General surgery

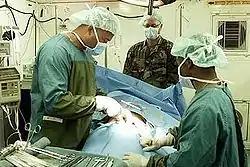
A surgeon operating.

General surgery is a surgical specialty that focuses on alimentary canal and abdominal contents including the esophagus, stomach, small intestine, large intestine, liver, pancreas, gallbladder, appendix and bile ducts, and often the thyroid gland. General surgeons also deal with diseases involving the skin, breast, soft tissue, trauma, peripheral artery disease and hernias and perform endoscopic as such as gastroscopy, colonoscopy and laparoscopic procedures.